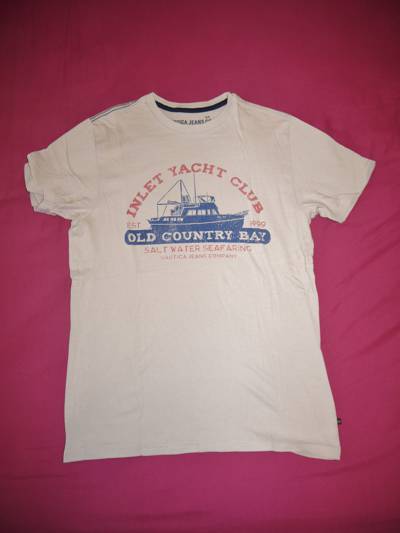
Waste category: clothes